Nobel Peace Prize Concert

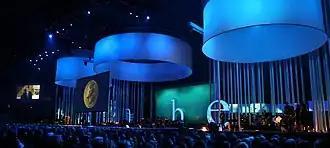
Nobel Peace Prize Concert 2009

The Grand Finale in 2009, sung by all the artists, was Michael Jackson's "Man in the Mirror".